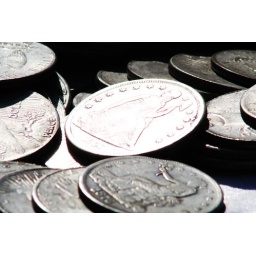
The sun gently reflects off a pile of old coins sitting on a table in the bazaar.